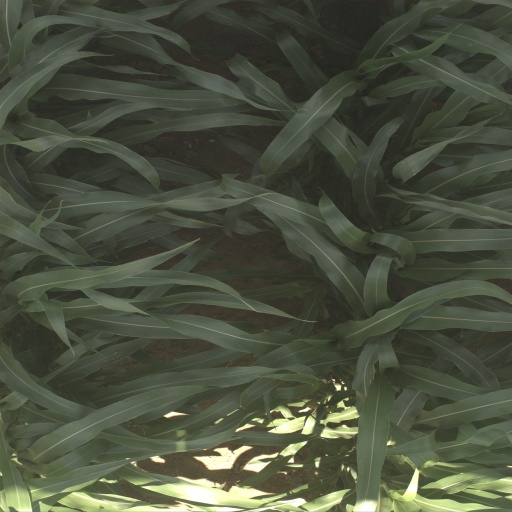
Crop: sorghum